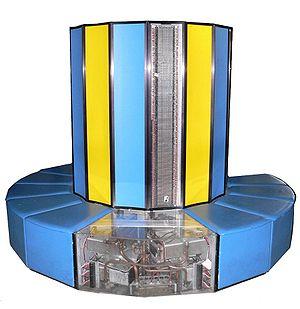
Première génération : des relais aux lampes
Cray est le nom d'une entreprise américaine fondée en 1972 par Seymour Cray, sous le nom de « Cray Research ». Elle se nomme « Cray » depuis sa fusion avec la société Tera Computer Company. Elle est rachetée en mai 2019 par Hewlett-Packard Enterprise.
Ce lexique du jeu d'échecs énumère par ordre alphabétique les termes les plus couramment utilisés au jeu d'échecs. Dans certains cas, il existe des pages propres à ces termes.
Wargames, ou Jeux de guerre au Québec, est un film américain écrit par Lawrence Lasker et Walter F. Parkes et réalisé par John Badham. Sorti en 1983, il a pour acteurs vedettes Matthew Broderick, Dabney Coleman, John Wood et Ally Sheedy.
Cray Blitz est un programme d'échecs écrit par les professeurs Robert Hyatt, Harry Nelson et Albert Gower pour tourner sur le superordinateur Cray.